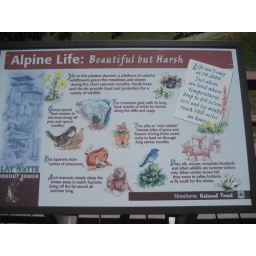
Interp sign at Lookout tower in Beartooth Mountains.